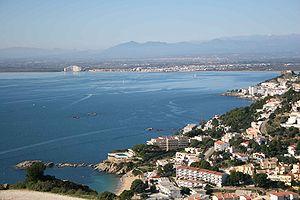
Le golfe de Roses ou golfe de Rosas est une baie située en mer Méditerranée, la plus au nord de la côte catalane.